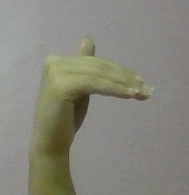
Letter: khaa